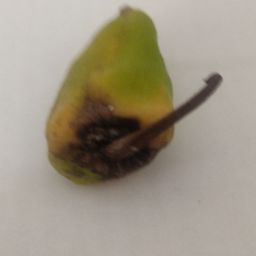
Crop: New Mexico Green Chile
Quality: Damaged